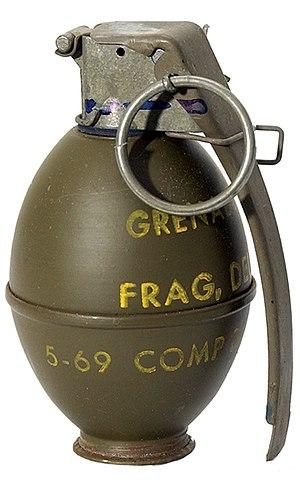
La grenade M61 est une grenade à main défensive à fragmentation qui fut utilisée par les Forces armées des États-Unis durant la guerre du Viêt Nam. Il s'agit d'une amélioration de la grenade M26. On la surnomme fréquemment « lemon grenade », en référence à sa forme qui fait penser au fruit du même nom.
La grenade M26 est une grenade défensive à fragmentation créée et utilisée par l'armée américaine, surnommée la « grenade citron » par opposition à la « grenade ananas ».
Dans le jargon de l'armée américaine, le fragging — qui se traduit littéralement par « fragmentation » — désigne un attentat contre un officier de la chaîne de commandement d'une unité dans l'intention de le tuer. Le terme trouve son origine dans des faits survenus pendant la guerre du Viêt Nam et perpétrés à l'encontre d'officiers impopulaires au sein d'unités de combat, la tentative d'assassinat étant exécutée au moyen d'une grenade à fragmentation, d'où le terme.